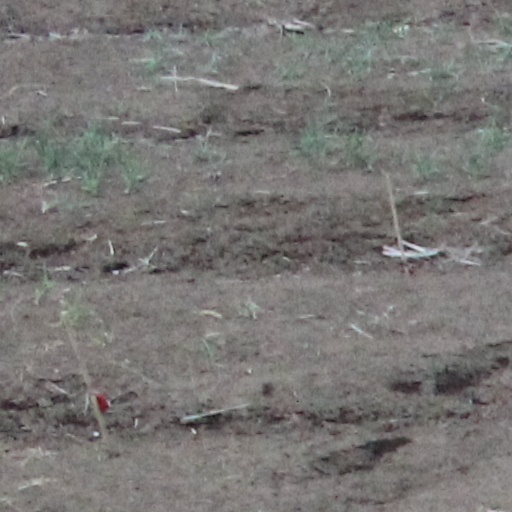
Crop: wheat